Samuel Chandanappally

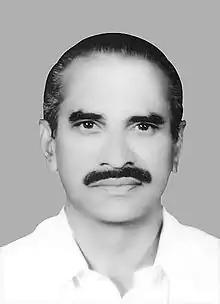

Samuel Chandanappally (13 May 1940 – 3 July 2000), who was born C. D. Samuel, was an Indian writer, college professor and orator.